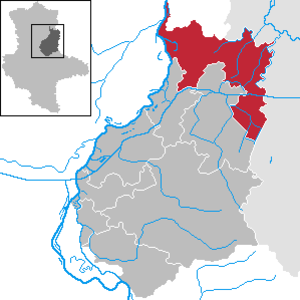
Jerichow
Kort
Jerichow er en by i landkreis Jerichower Land som har navn efter den. Jerichow ligger i den tyske delstat Sachsen-Anhalt, på den højre bred af Elben, nordvest for Genthin. Til Jerichow hører landsbyerne Kleinmangelsdorf, Klietznick, Mangelsdorf og Steinitz.